Mumu (short story)

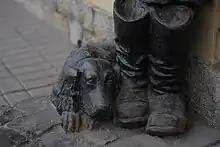
The statue of Mumu in front of the eponymous café in St. Petersburg

"Mumu" is a short story by Ivan Turgenev, a Russian novelist and story writer, written in 1852 and published in 1854.